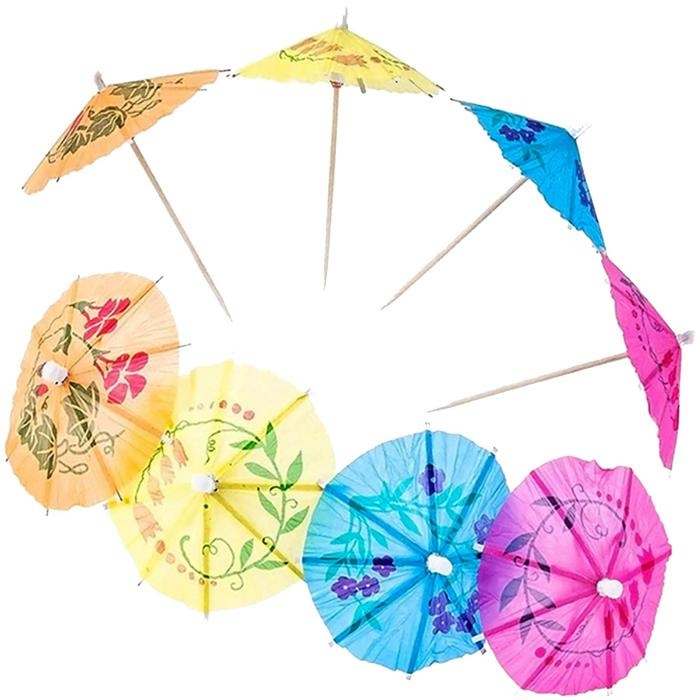
Cocktail Umbrellas 10.5cm PK20
Cocktail Umbrellas 10.5cm PK20
Brand: Brazco
Category: Arts & Entertainment > Party & Celebration > Party Supplies > Cocktail Decorations > Cocktail Umbrellas